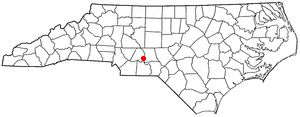
Norwood est une ville américaine située dans le comté de Stanly dans l'État de Caroline du Nord. Sa population s’élevait à 2 379 habitants lors du recensement de 2010, estimée à 2 398 habitants en 2016.